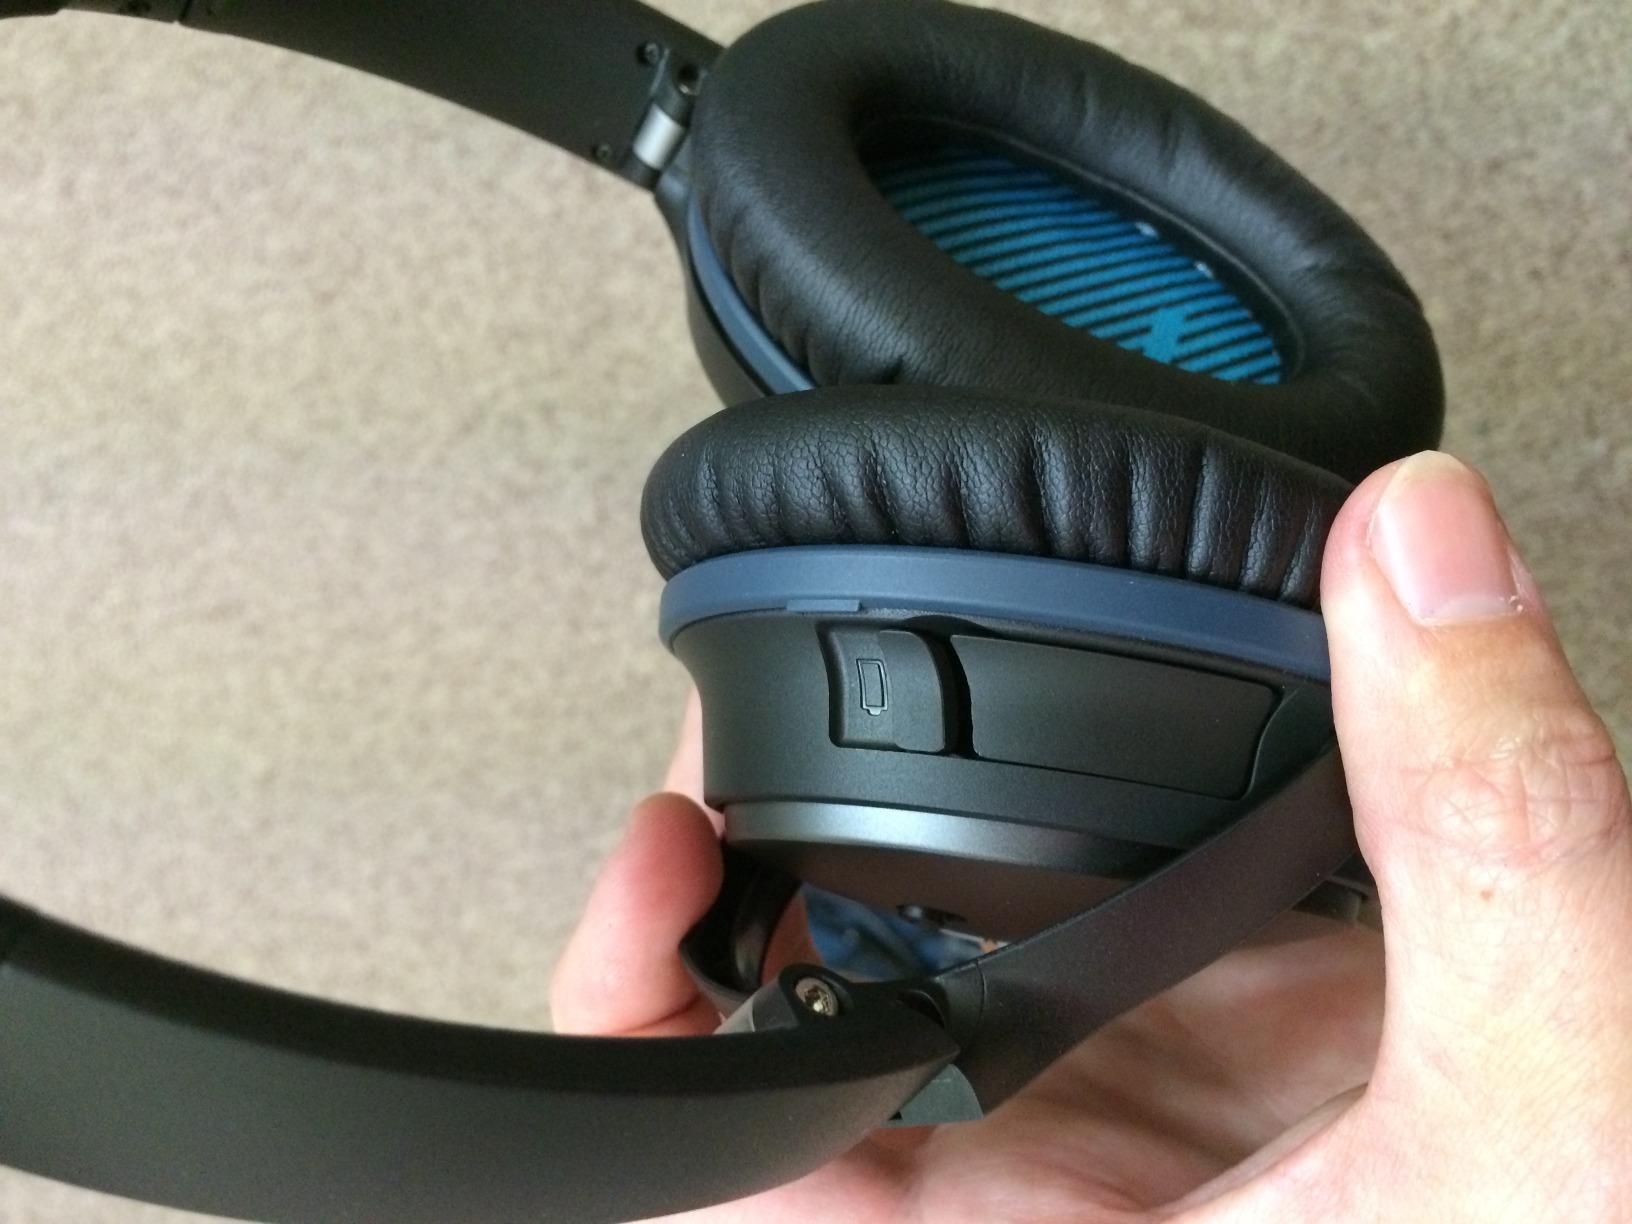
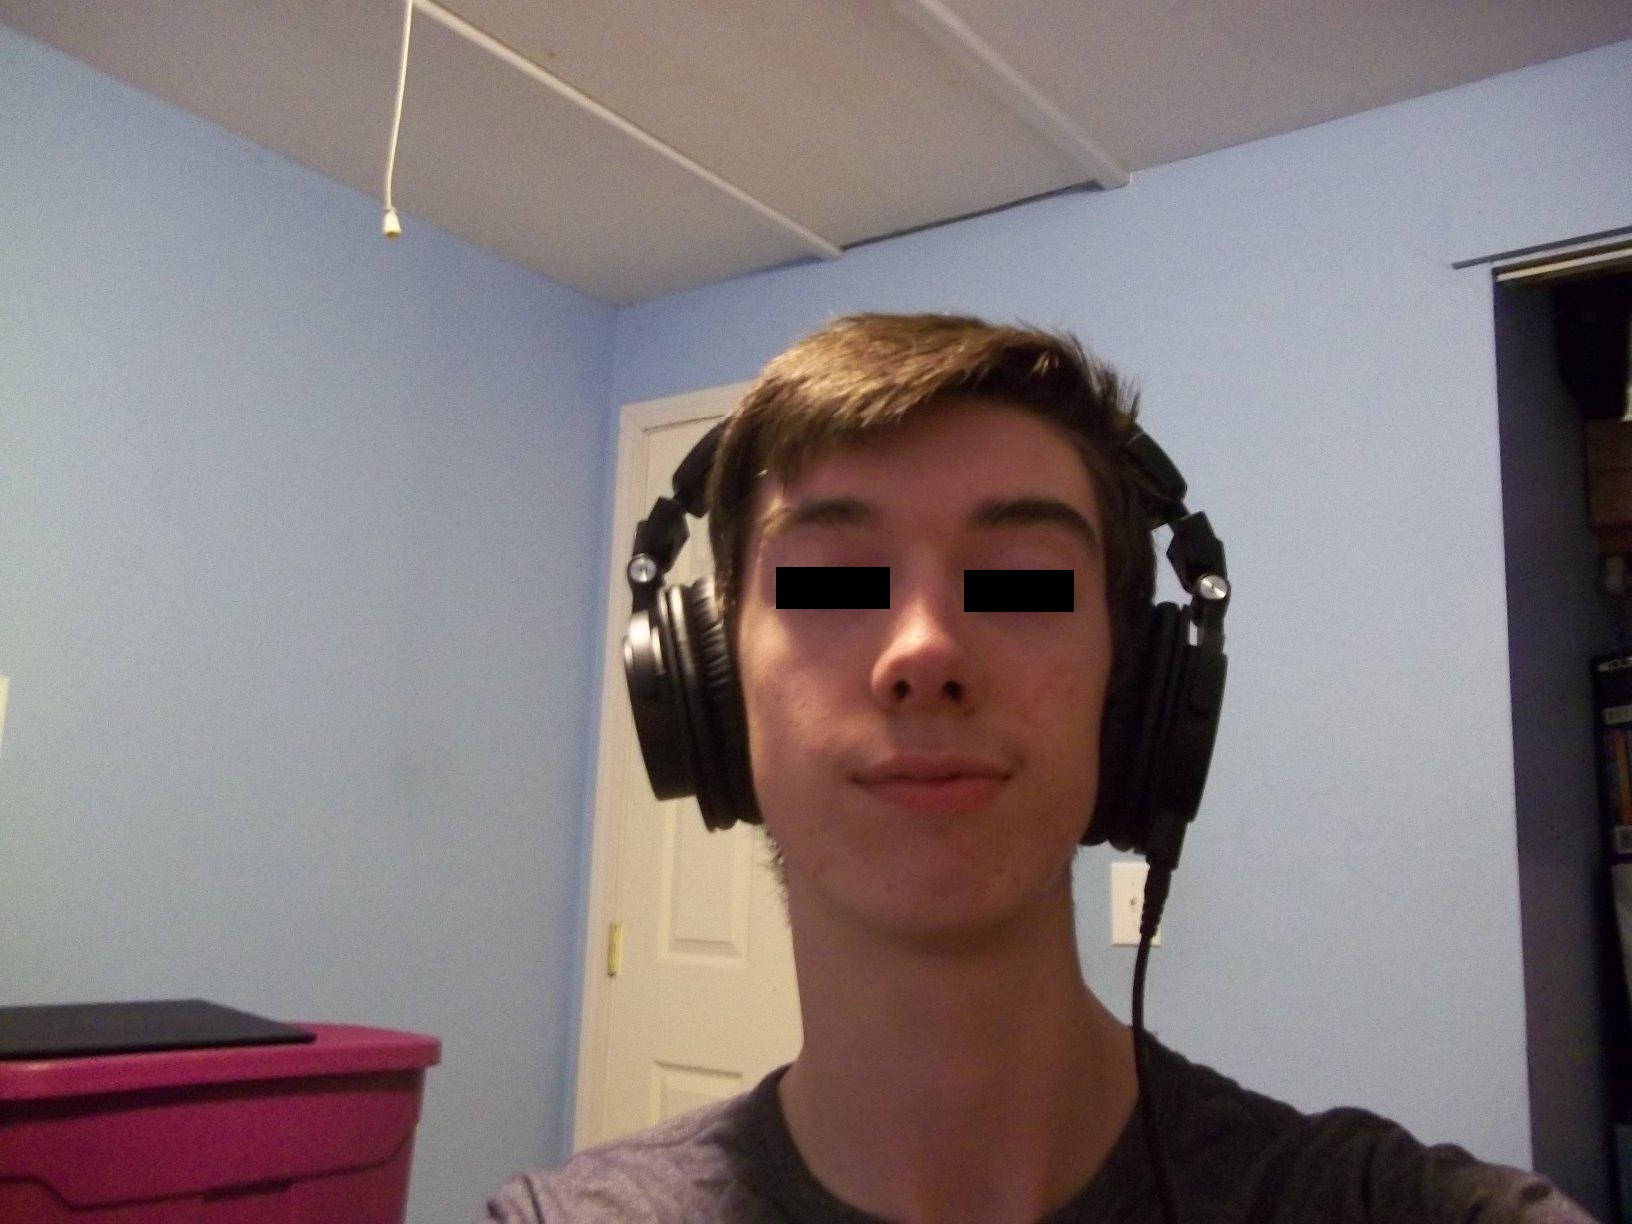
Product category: headphones
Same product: no